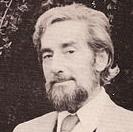
Age: 52